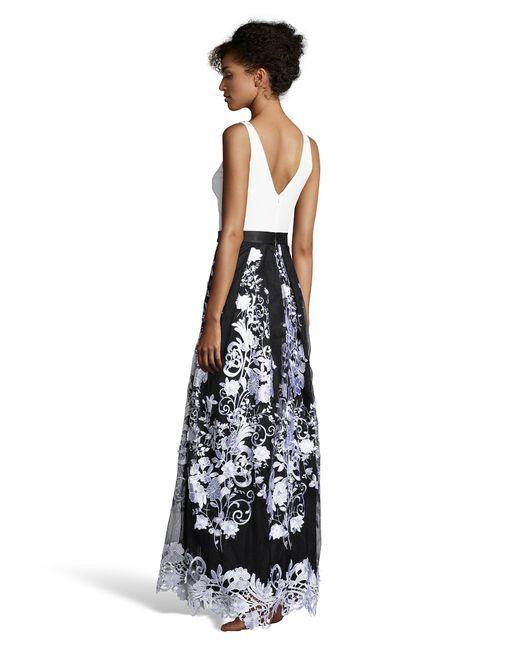
Langer bedruckter Stickereirock für Frauen